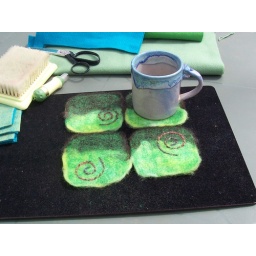
Inspired by the new spring green fields and brown earth. along with tools of the trade.